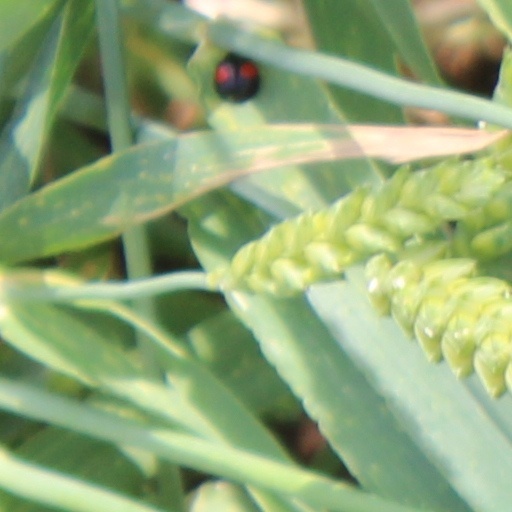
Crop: wheat